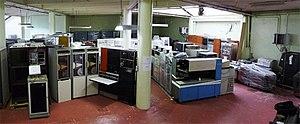
Vue large du hall «
L'Association pour un conservatoire de l'informatique et de la télématique est une association loi de 1901 française,